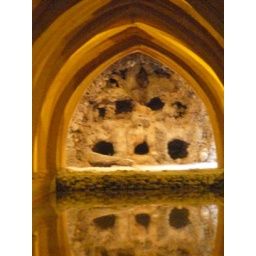
the water drainage system in the castle